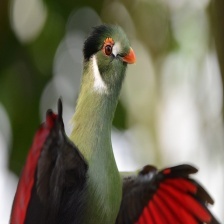
Species: WHITE CHEEKED TURACO
Scientific name: TAURACO LEUCOTIS